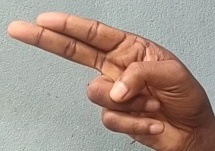
ASL sign: H